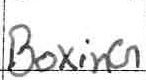
Label: boxing